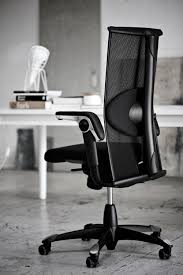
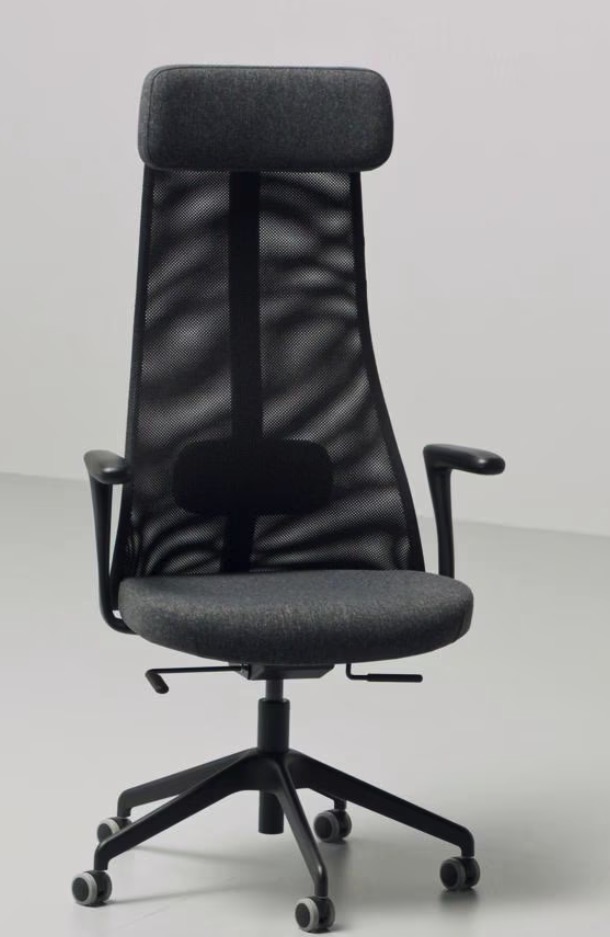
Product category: items_chair
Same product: no